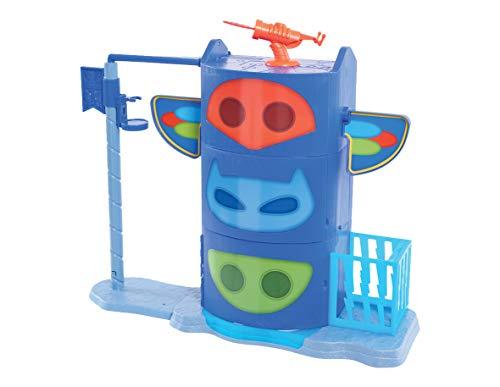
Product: PJ Masks Mission Control HQ
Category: Toys & Games | Toy Figures & Playsets | Playsets & Vehicles | Playsets
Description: The PJ MASKS transforming headquarters Playset is three levels of action packed fun kids will love recreating the adventures of their favorite nighttime heroes, the PJ MASKS this dynamic Playset starts out as the iconic PJ MASKS totem pole headquarters as seen in the show and then opens to reveal three levels of kid-powered features that will keep aspiring heroes entertained for hours.
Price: $29.99
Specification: ProductDimensions:6.5x16.5x17inches|ItemWeight:1.77pounds|ShippingWeight:4.41pounds(Viewshippingratesandpolicies)|ASIN:B07DHYSK53|Itemmodelnumber:24574|Manufacturerrecommendedage:3-10months|Batteries:2AAAbatteriesrequired.(included)